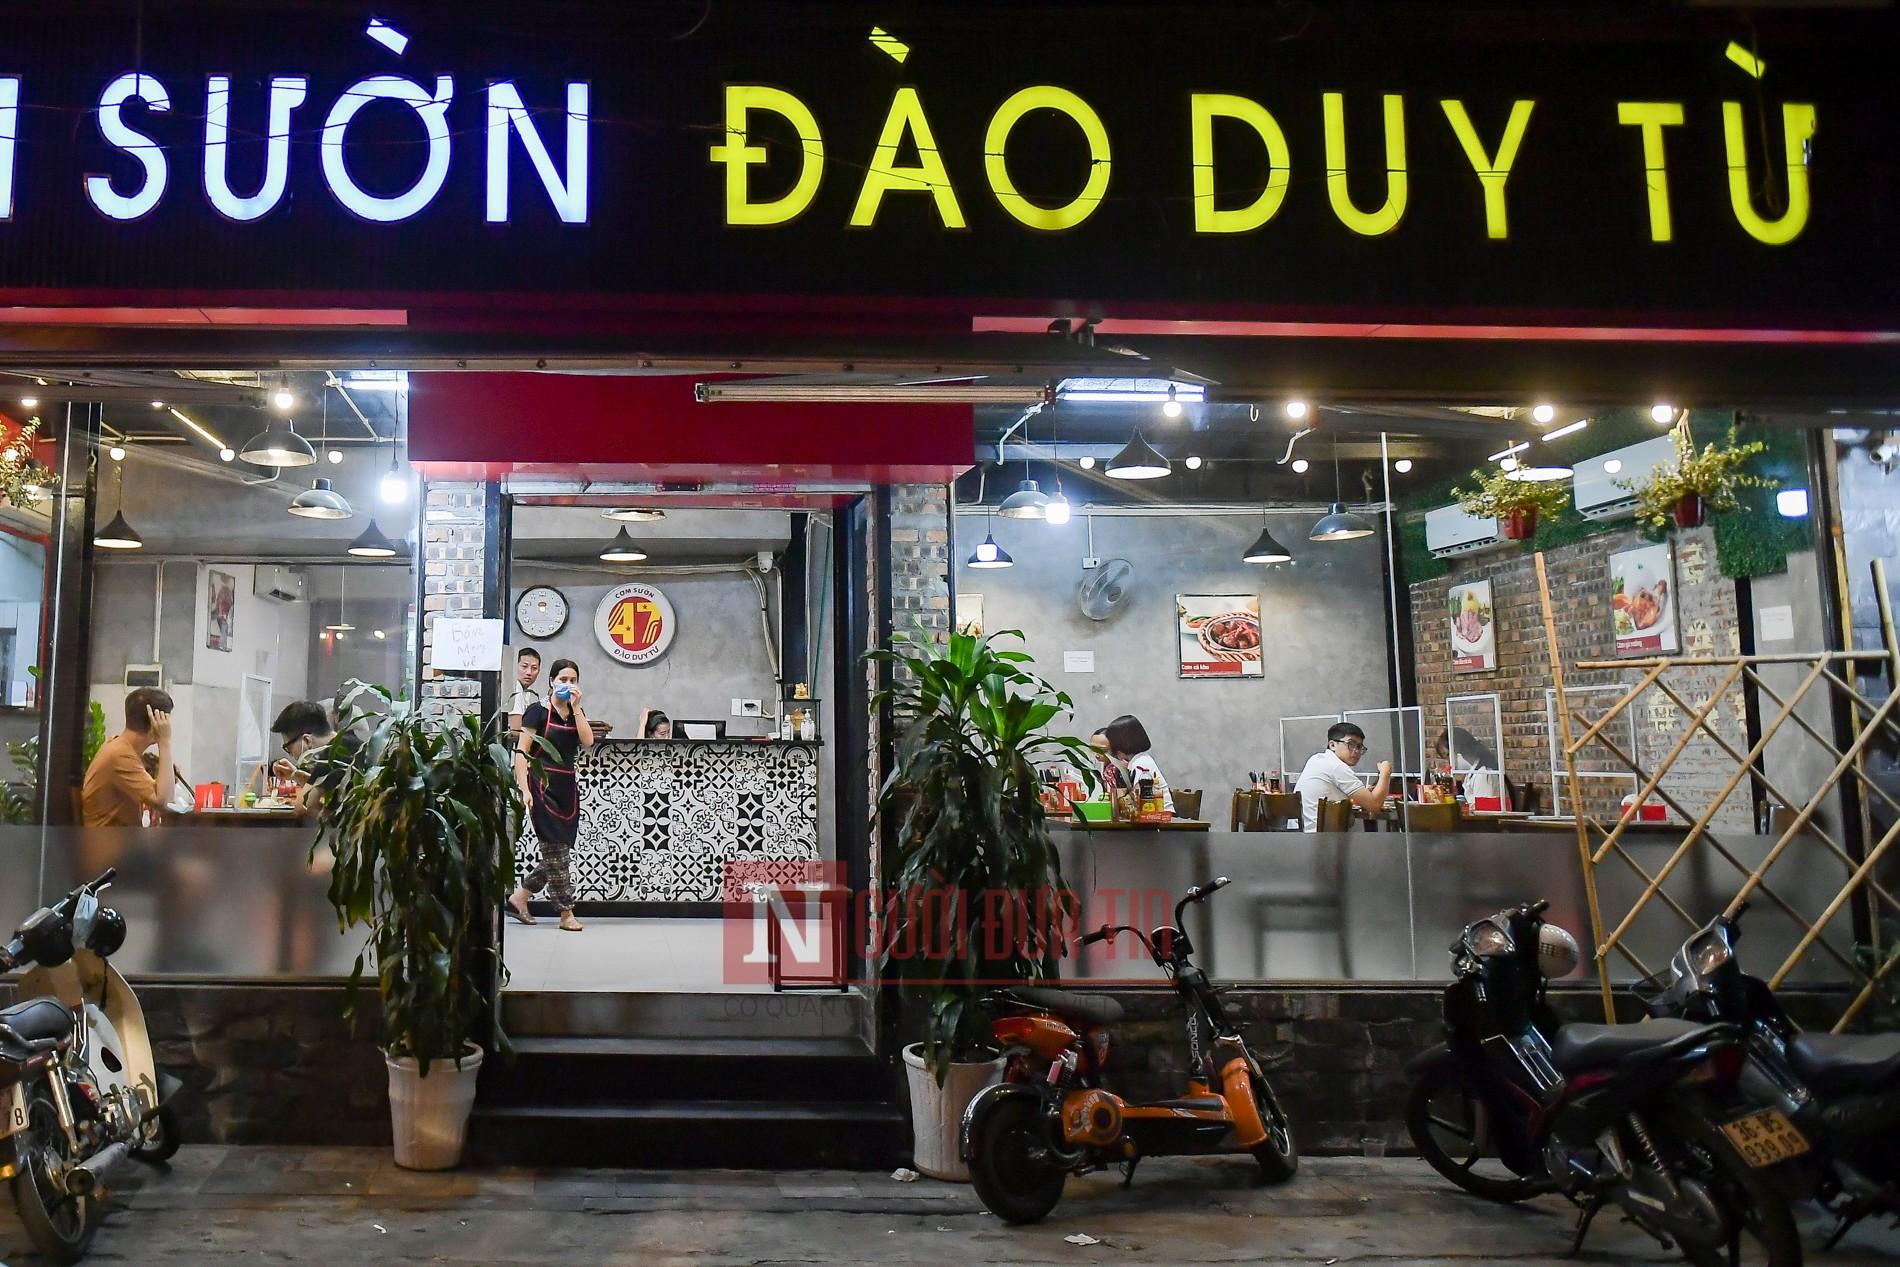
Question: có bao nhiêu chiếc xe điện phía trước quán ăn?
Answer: có một chiếc xe điện phía trước quán ăn